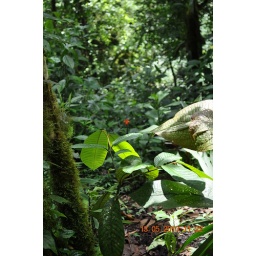
flower in the rain forest